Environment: real
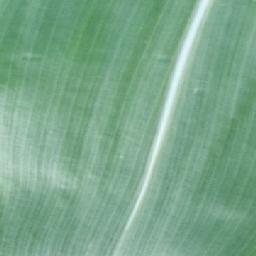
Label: healthy